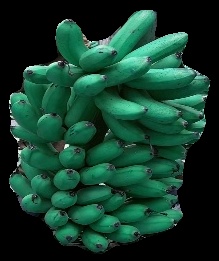
Variety: rasbale
Grade: grade1